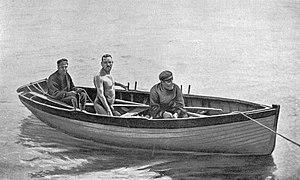
Bill Burgess en 1905, à sa troisième tentative infructueuse de traversée de la Manche.
Thomas William Burgess, né le 15 juin 1872 à Rotherham et mort le 2 juillet 1950 à Paris, est un nageur et joueur de water-polo anglais.